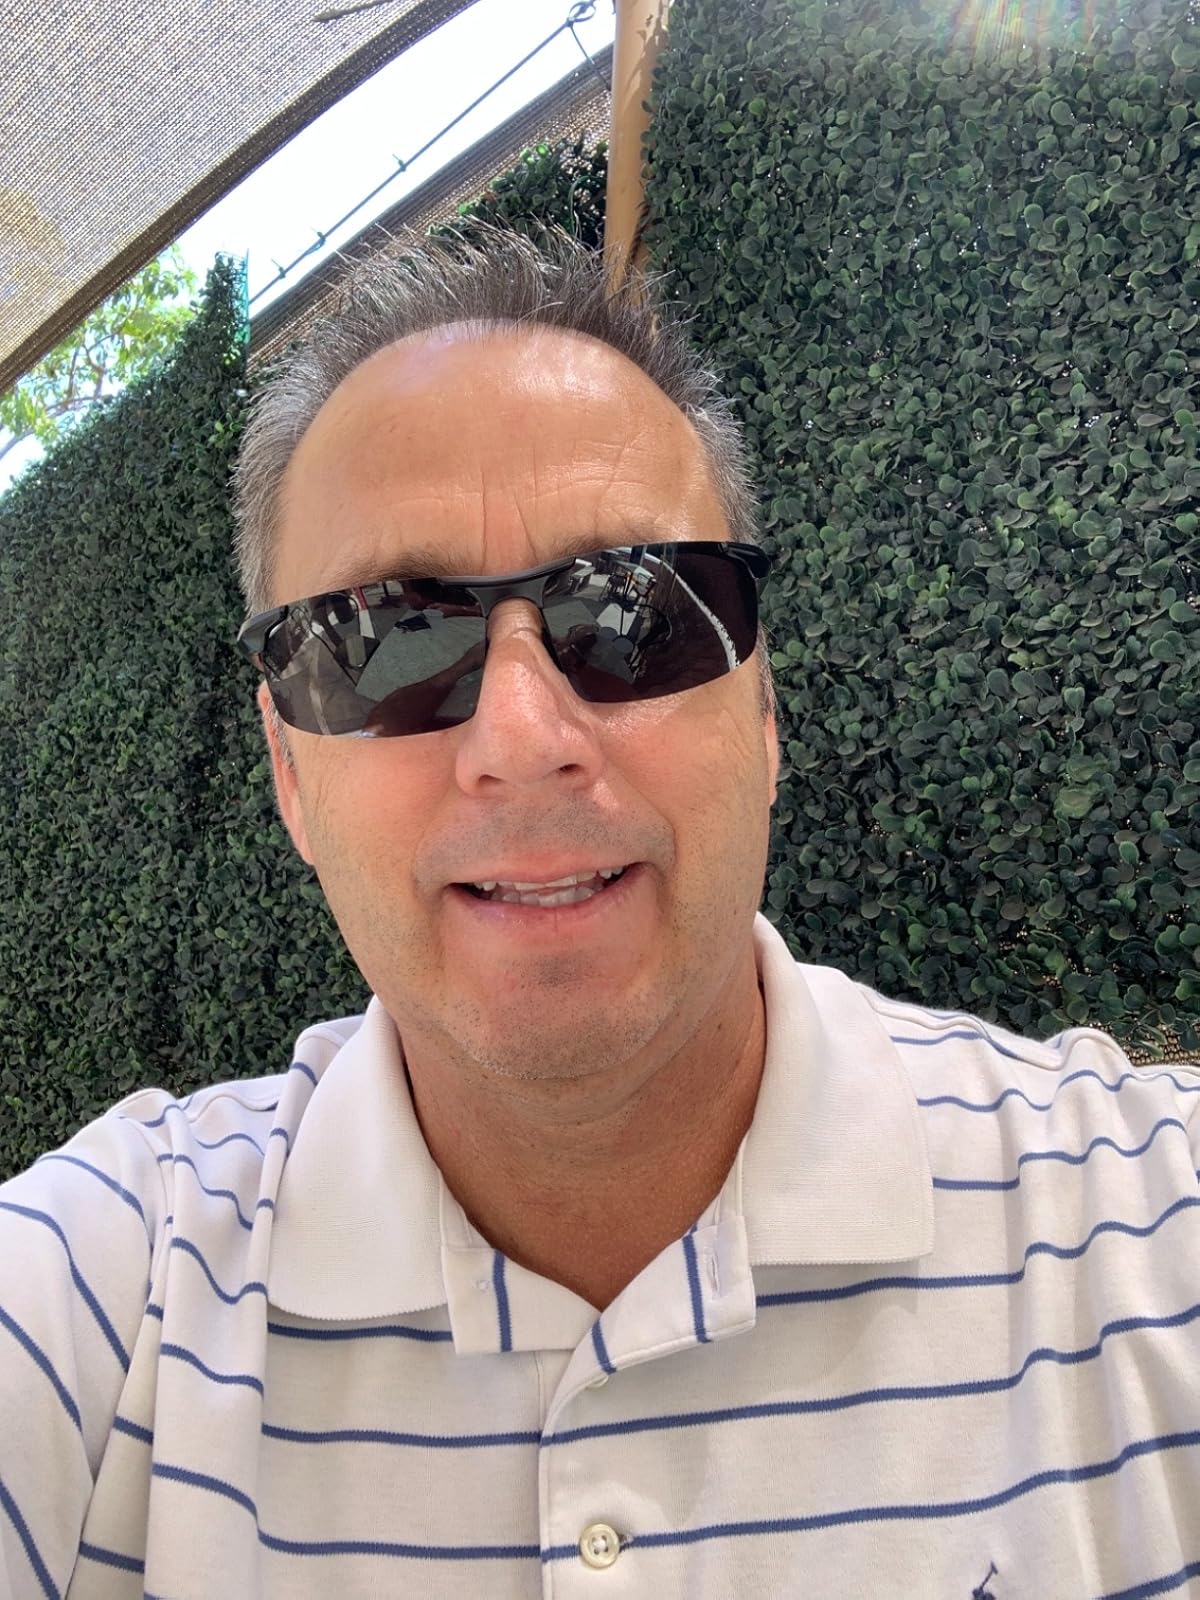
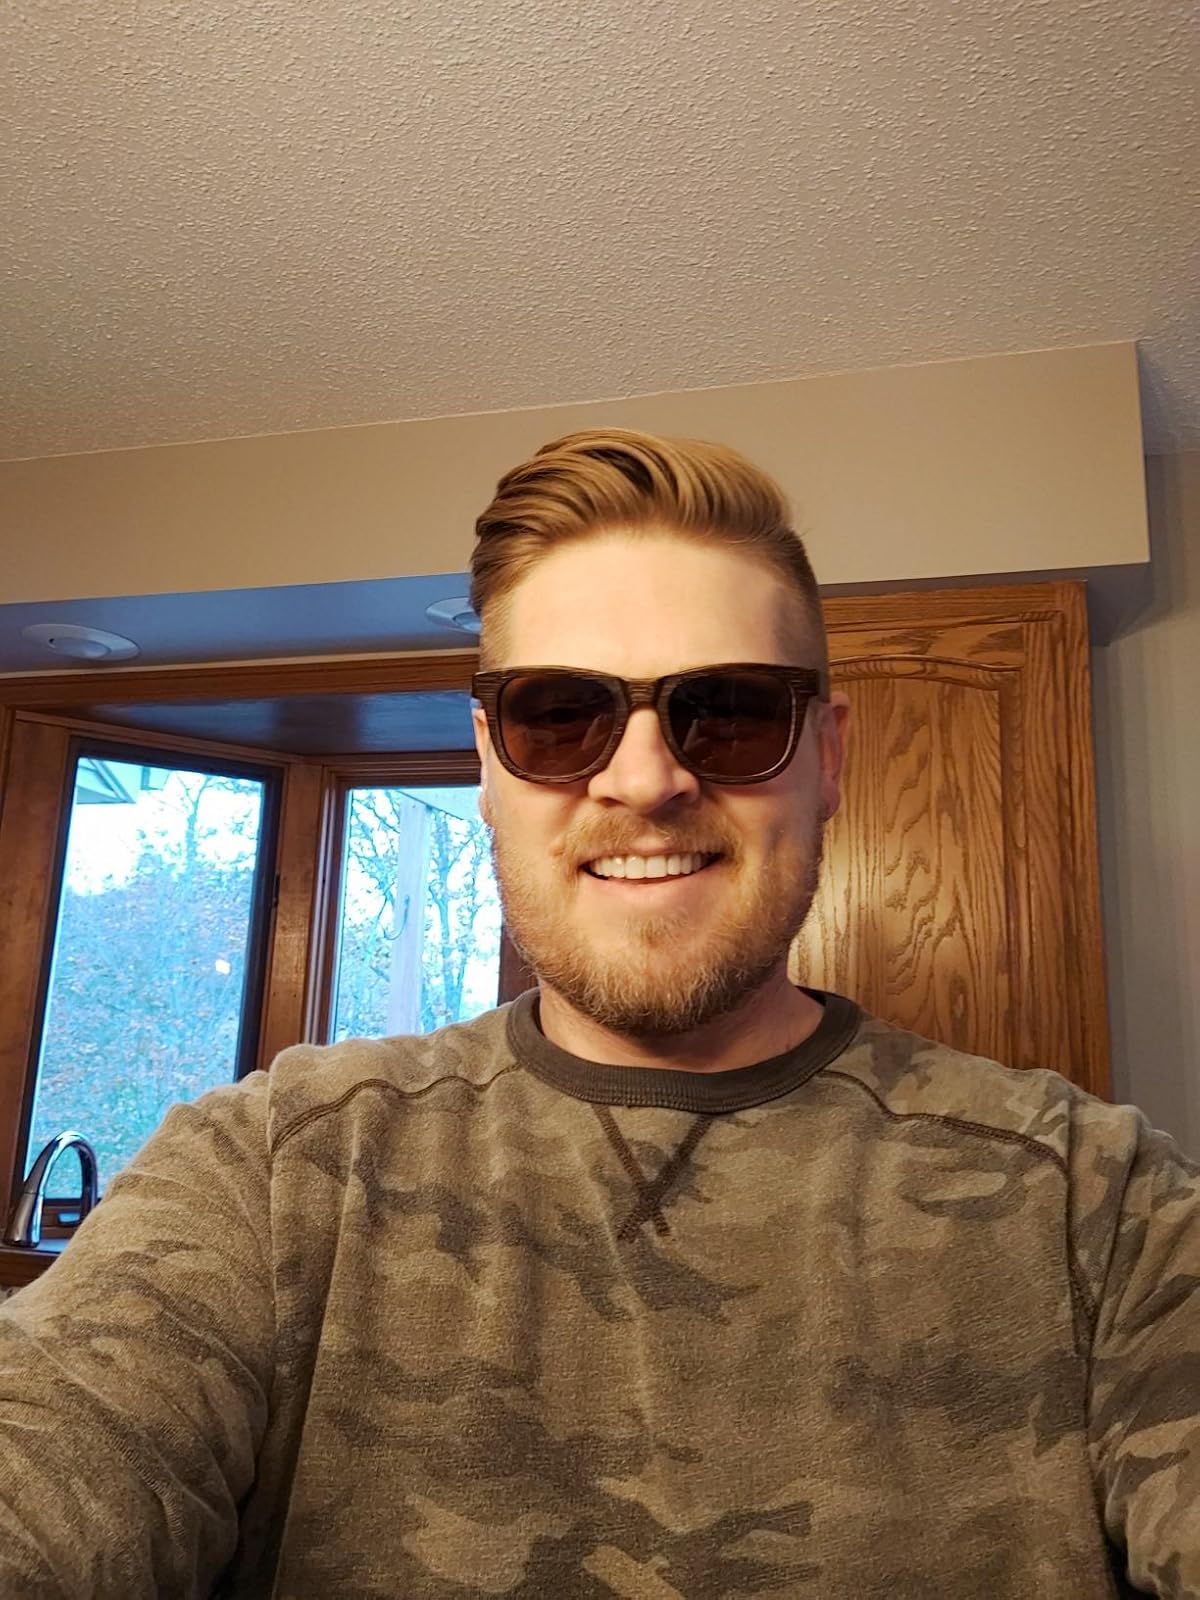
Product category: accessories_sunglasses
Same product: no